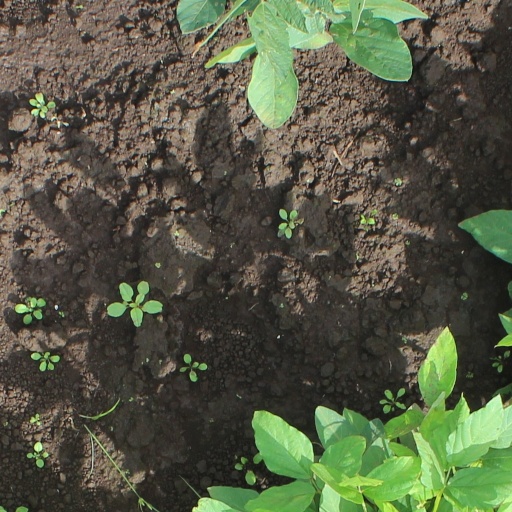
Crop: soybean